Miss Scotland

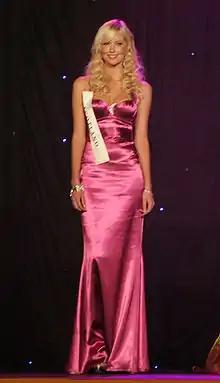
Stephanie Willemse, Miss Scotland 2008

Miss Scotland is a national beauty pageant in Scotland. Entrants must hold a British passport to enter. The contest, whose title is owned by the Miss World organisation, is organised each year by Janis Sue Smith Director of The Catwalk Academy